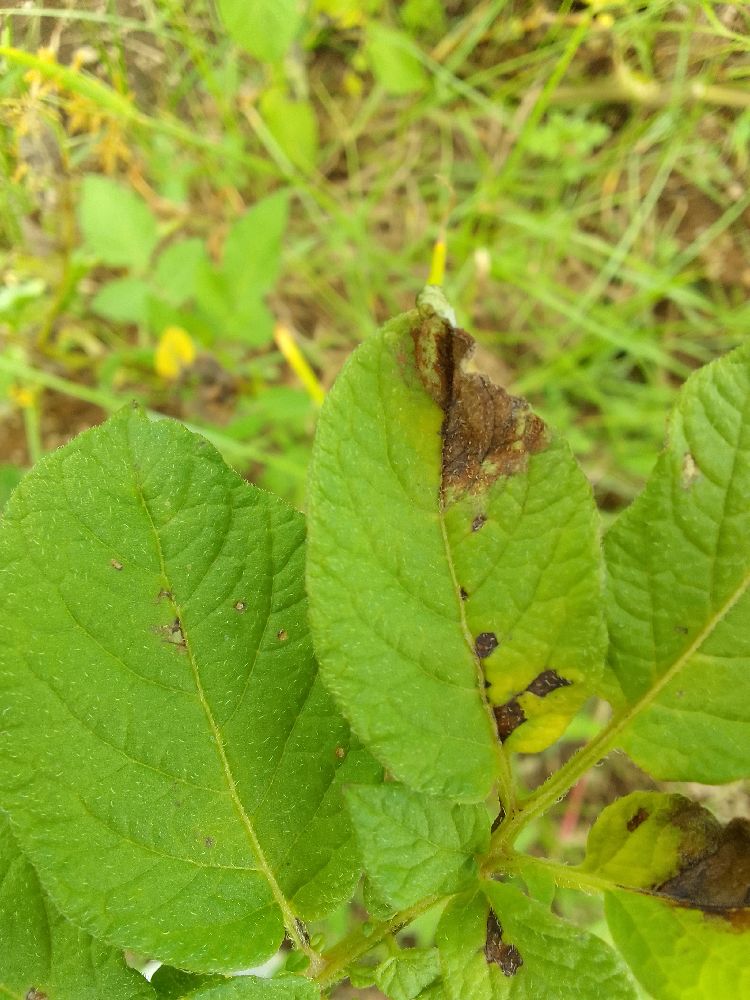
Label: Late blight